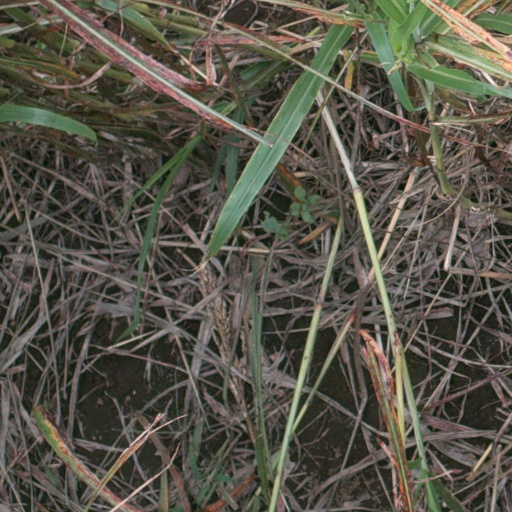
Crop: sorghum